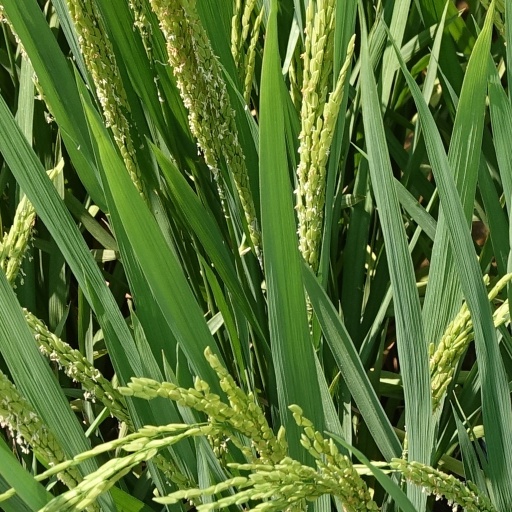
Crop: rice